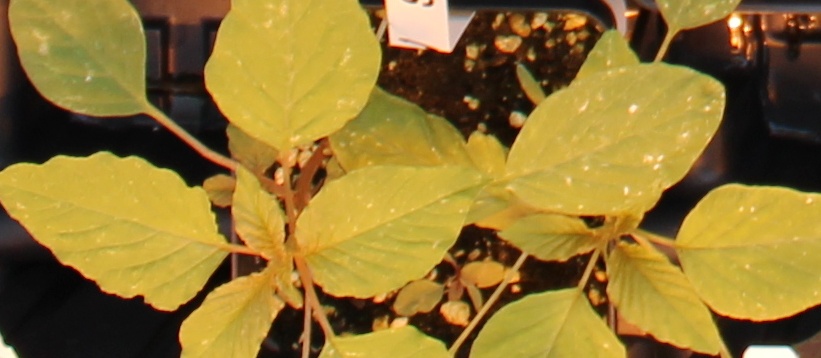
Label: Palmer Amaranth